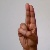
The image shows a hand gesture representing the letter 'U' in Indian Sign Language.